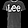
Label: T - shirt / top